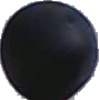
Label: Grape Blue 1